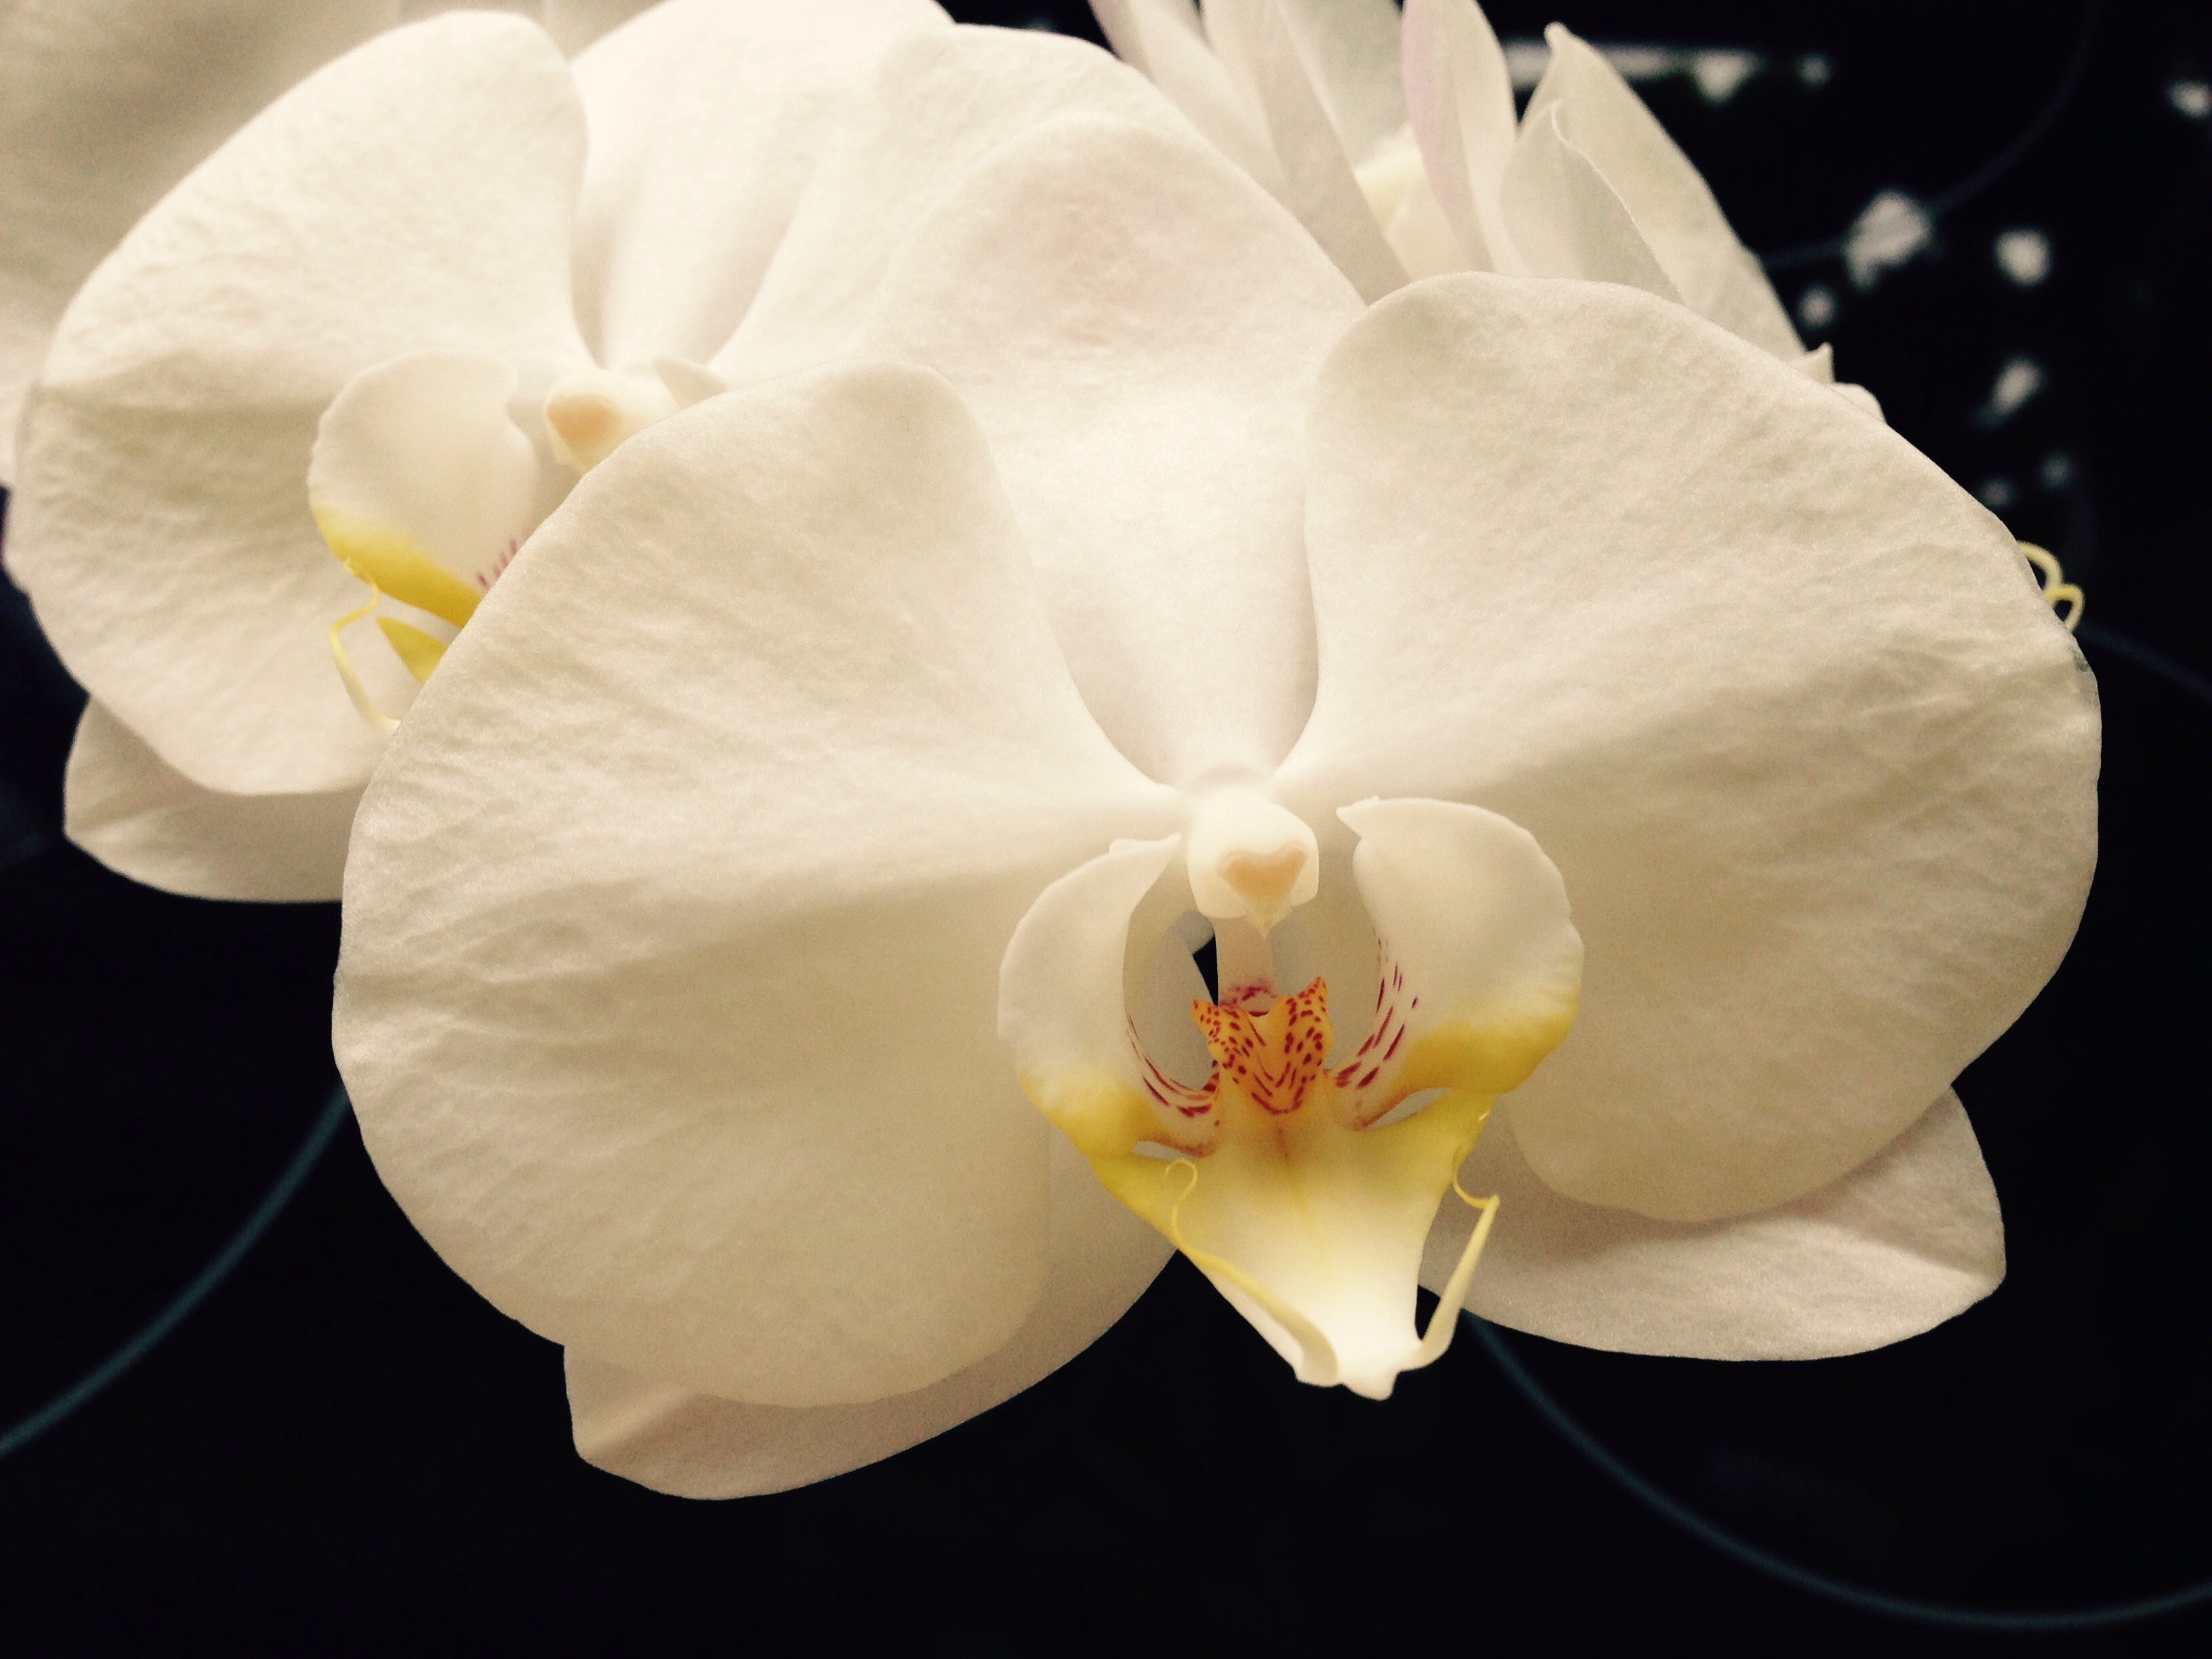
blossom, plant, white, flower, petal, bloom, macro, botany, yellow, flora, orchid, close up, macro photography, ornamental plant, flowering plant, cattleya, land plant, moth orchid, christmas orchid